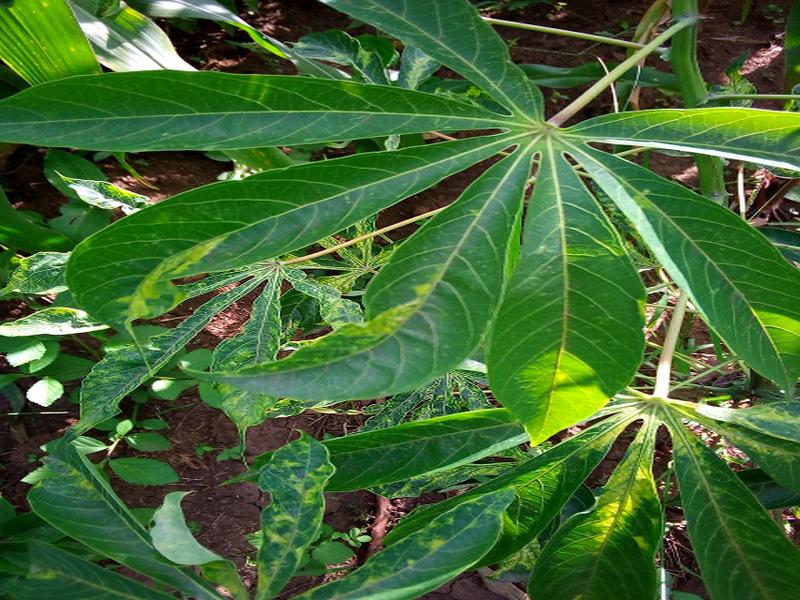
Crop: cassava
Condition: mosaic_disease